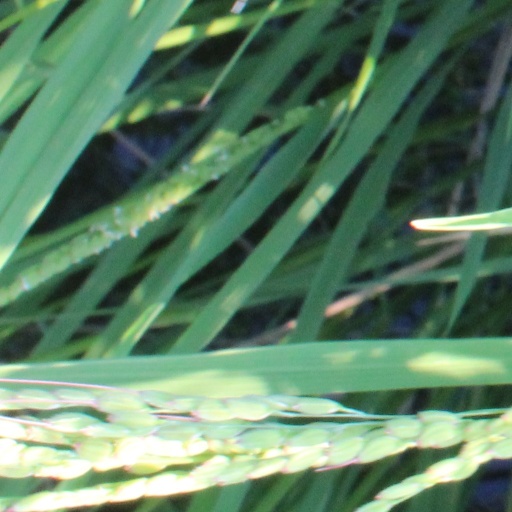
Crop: rice